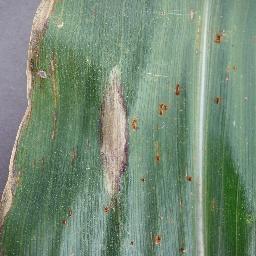
Label: Corn_(Maize)___Northern_Leaf_Blight